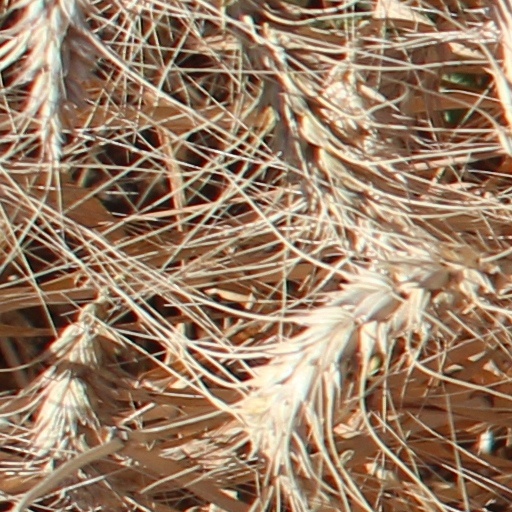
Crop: wheat